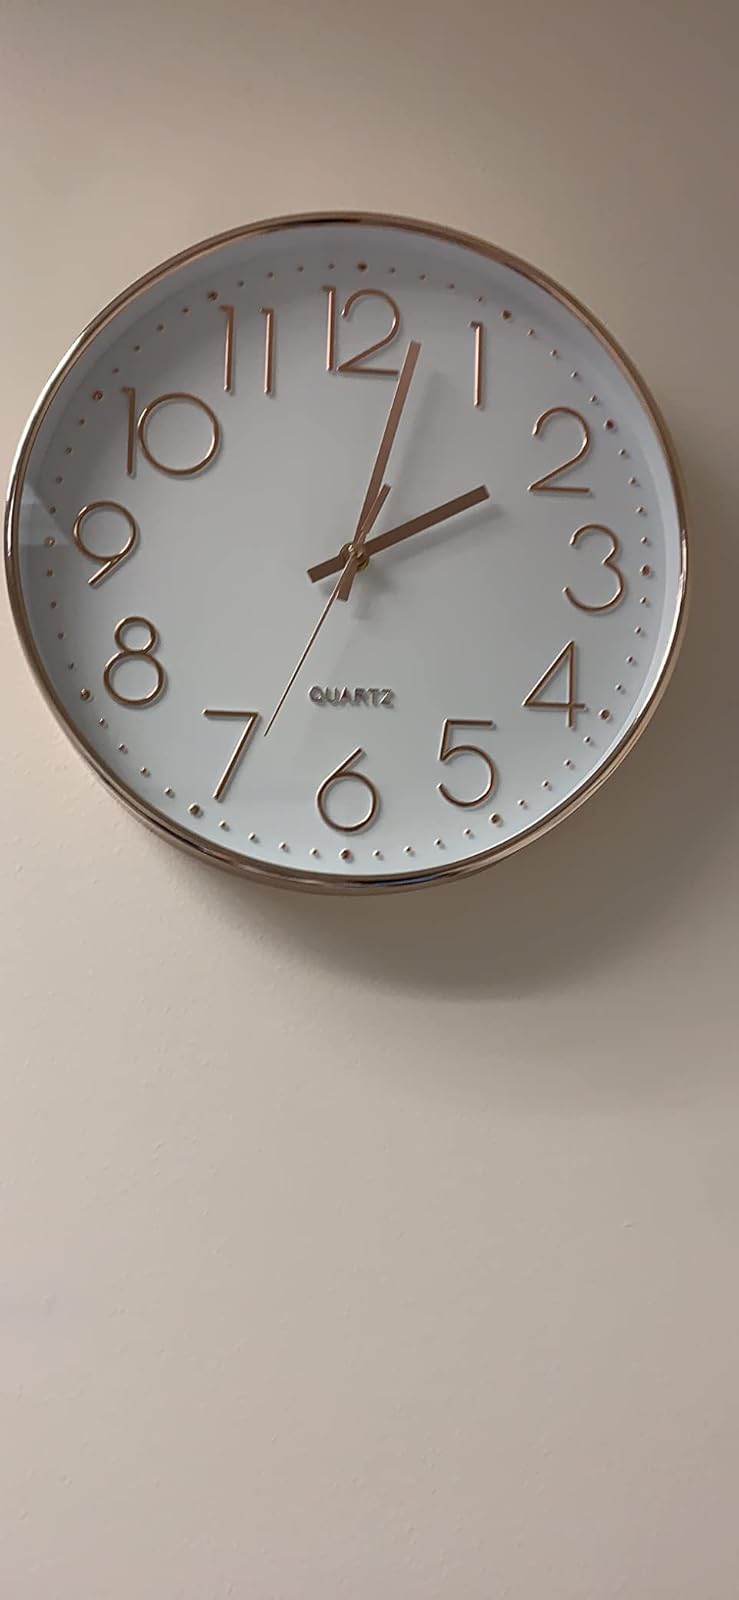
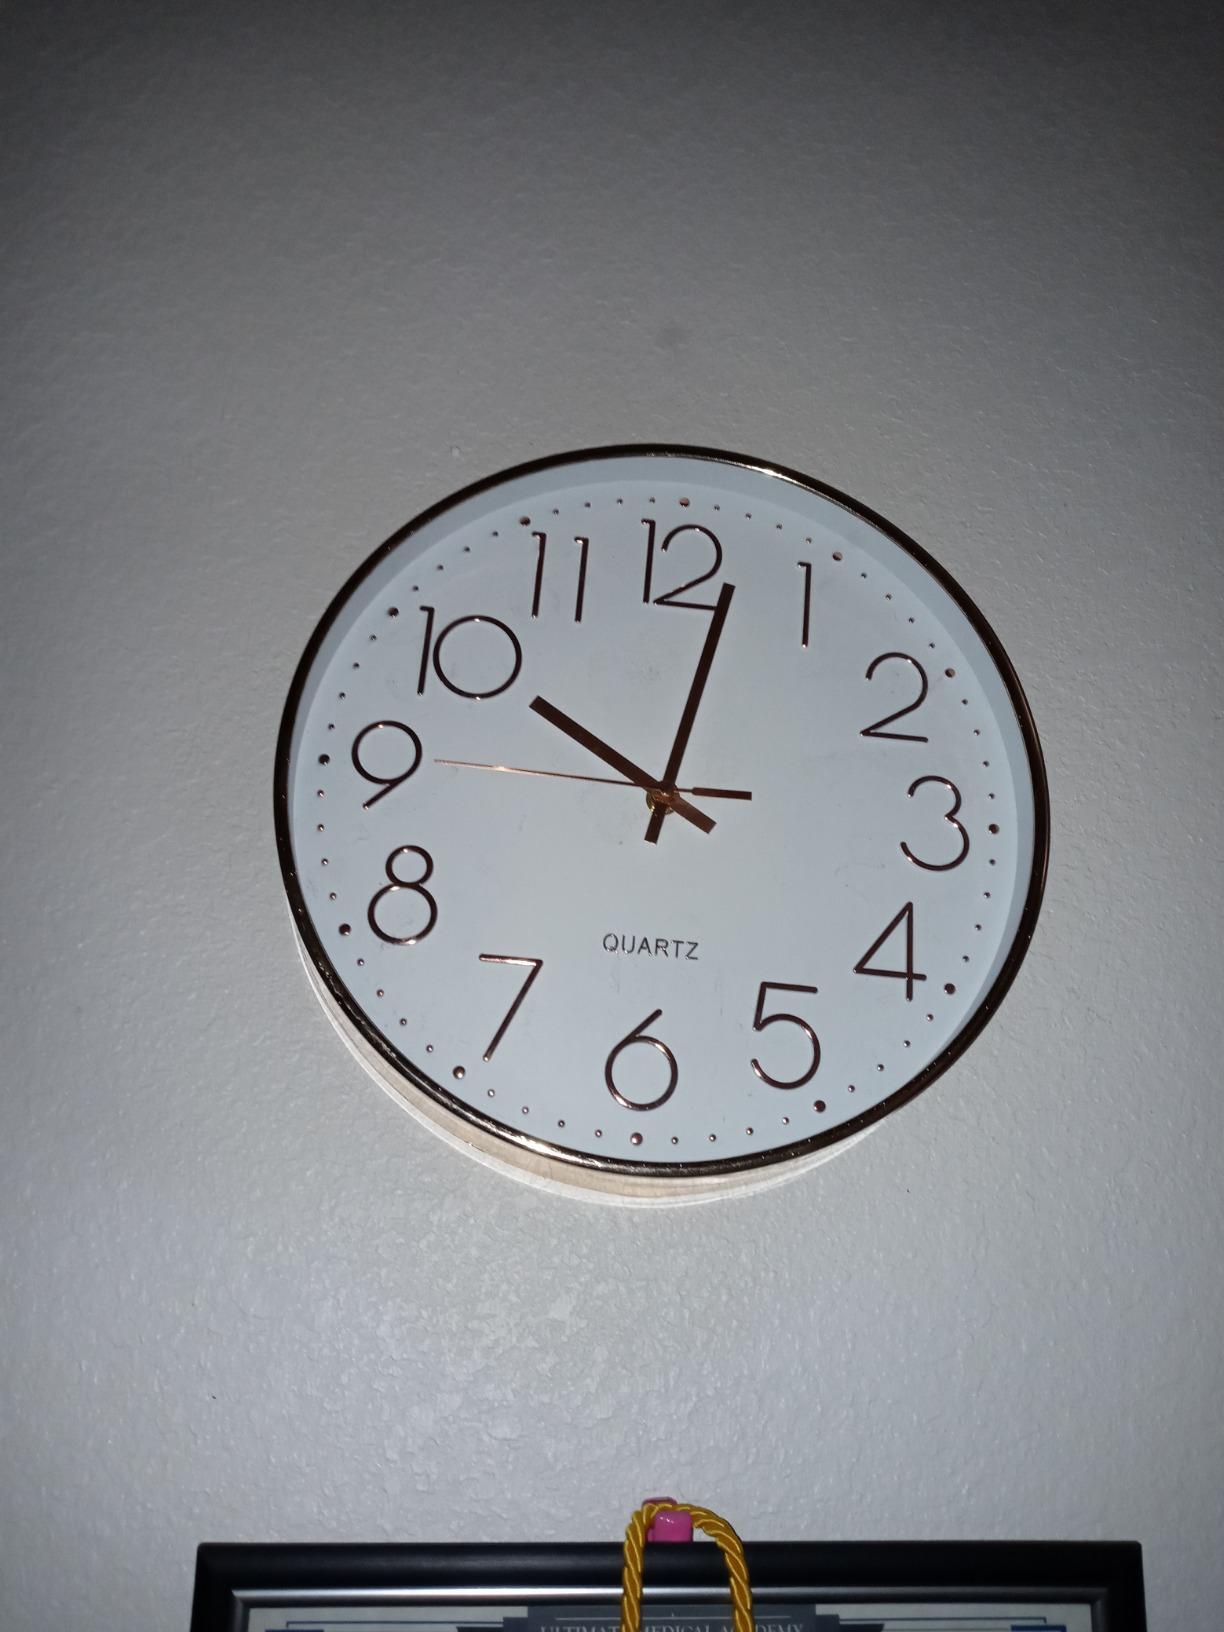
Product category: clock
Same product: yes